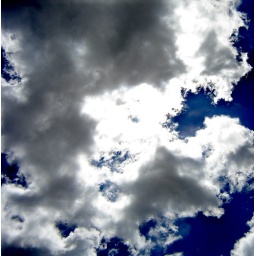
Clouds against the blue sky